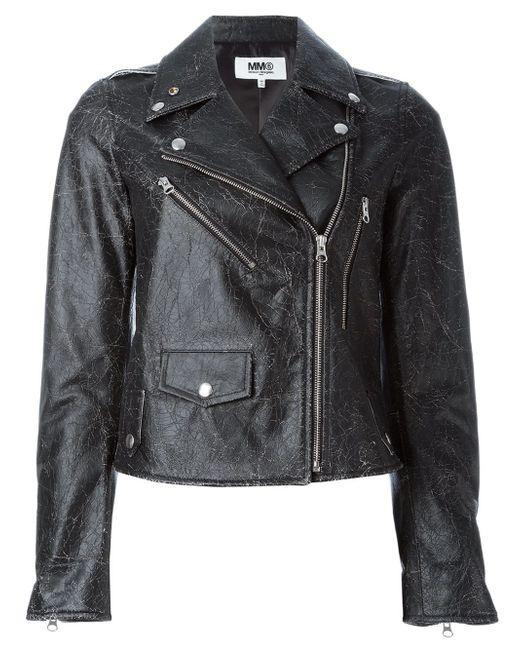
Kurze Länge, lange Ärmel Lederjacke Kragen